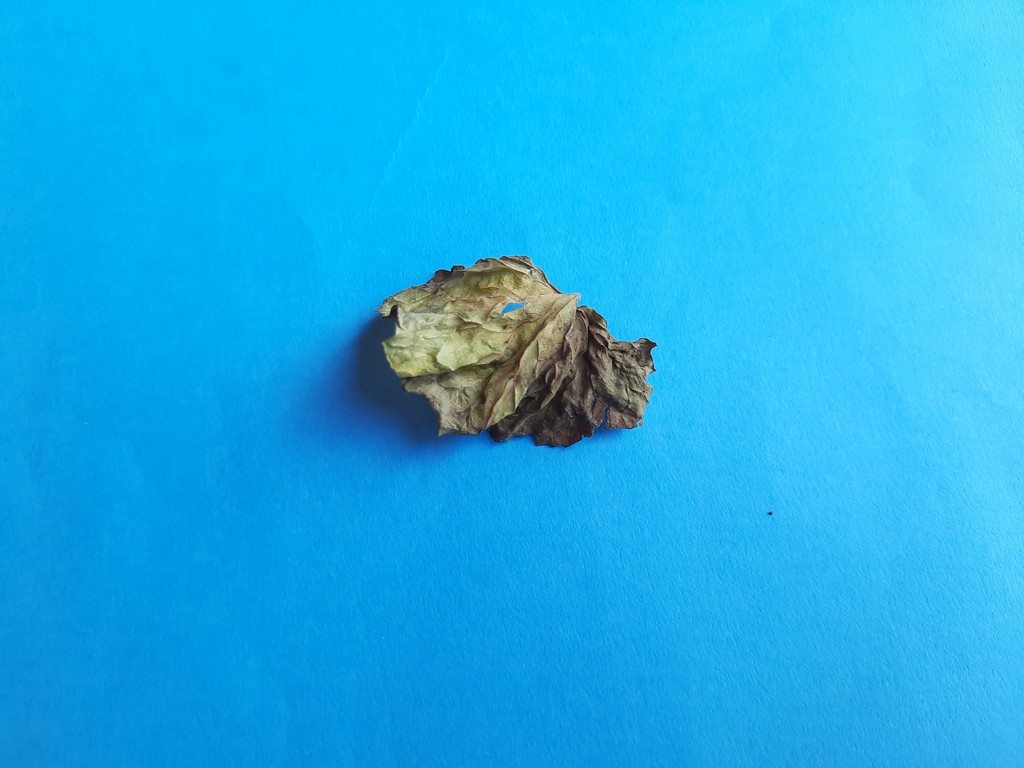
Label: Dried